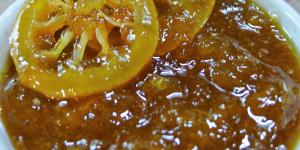
mermelada de naranja casera